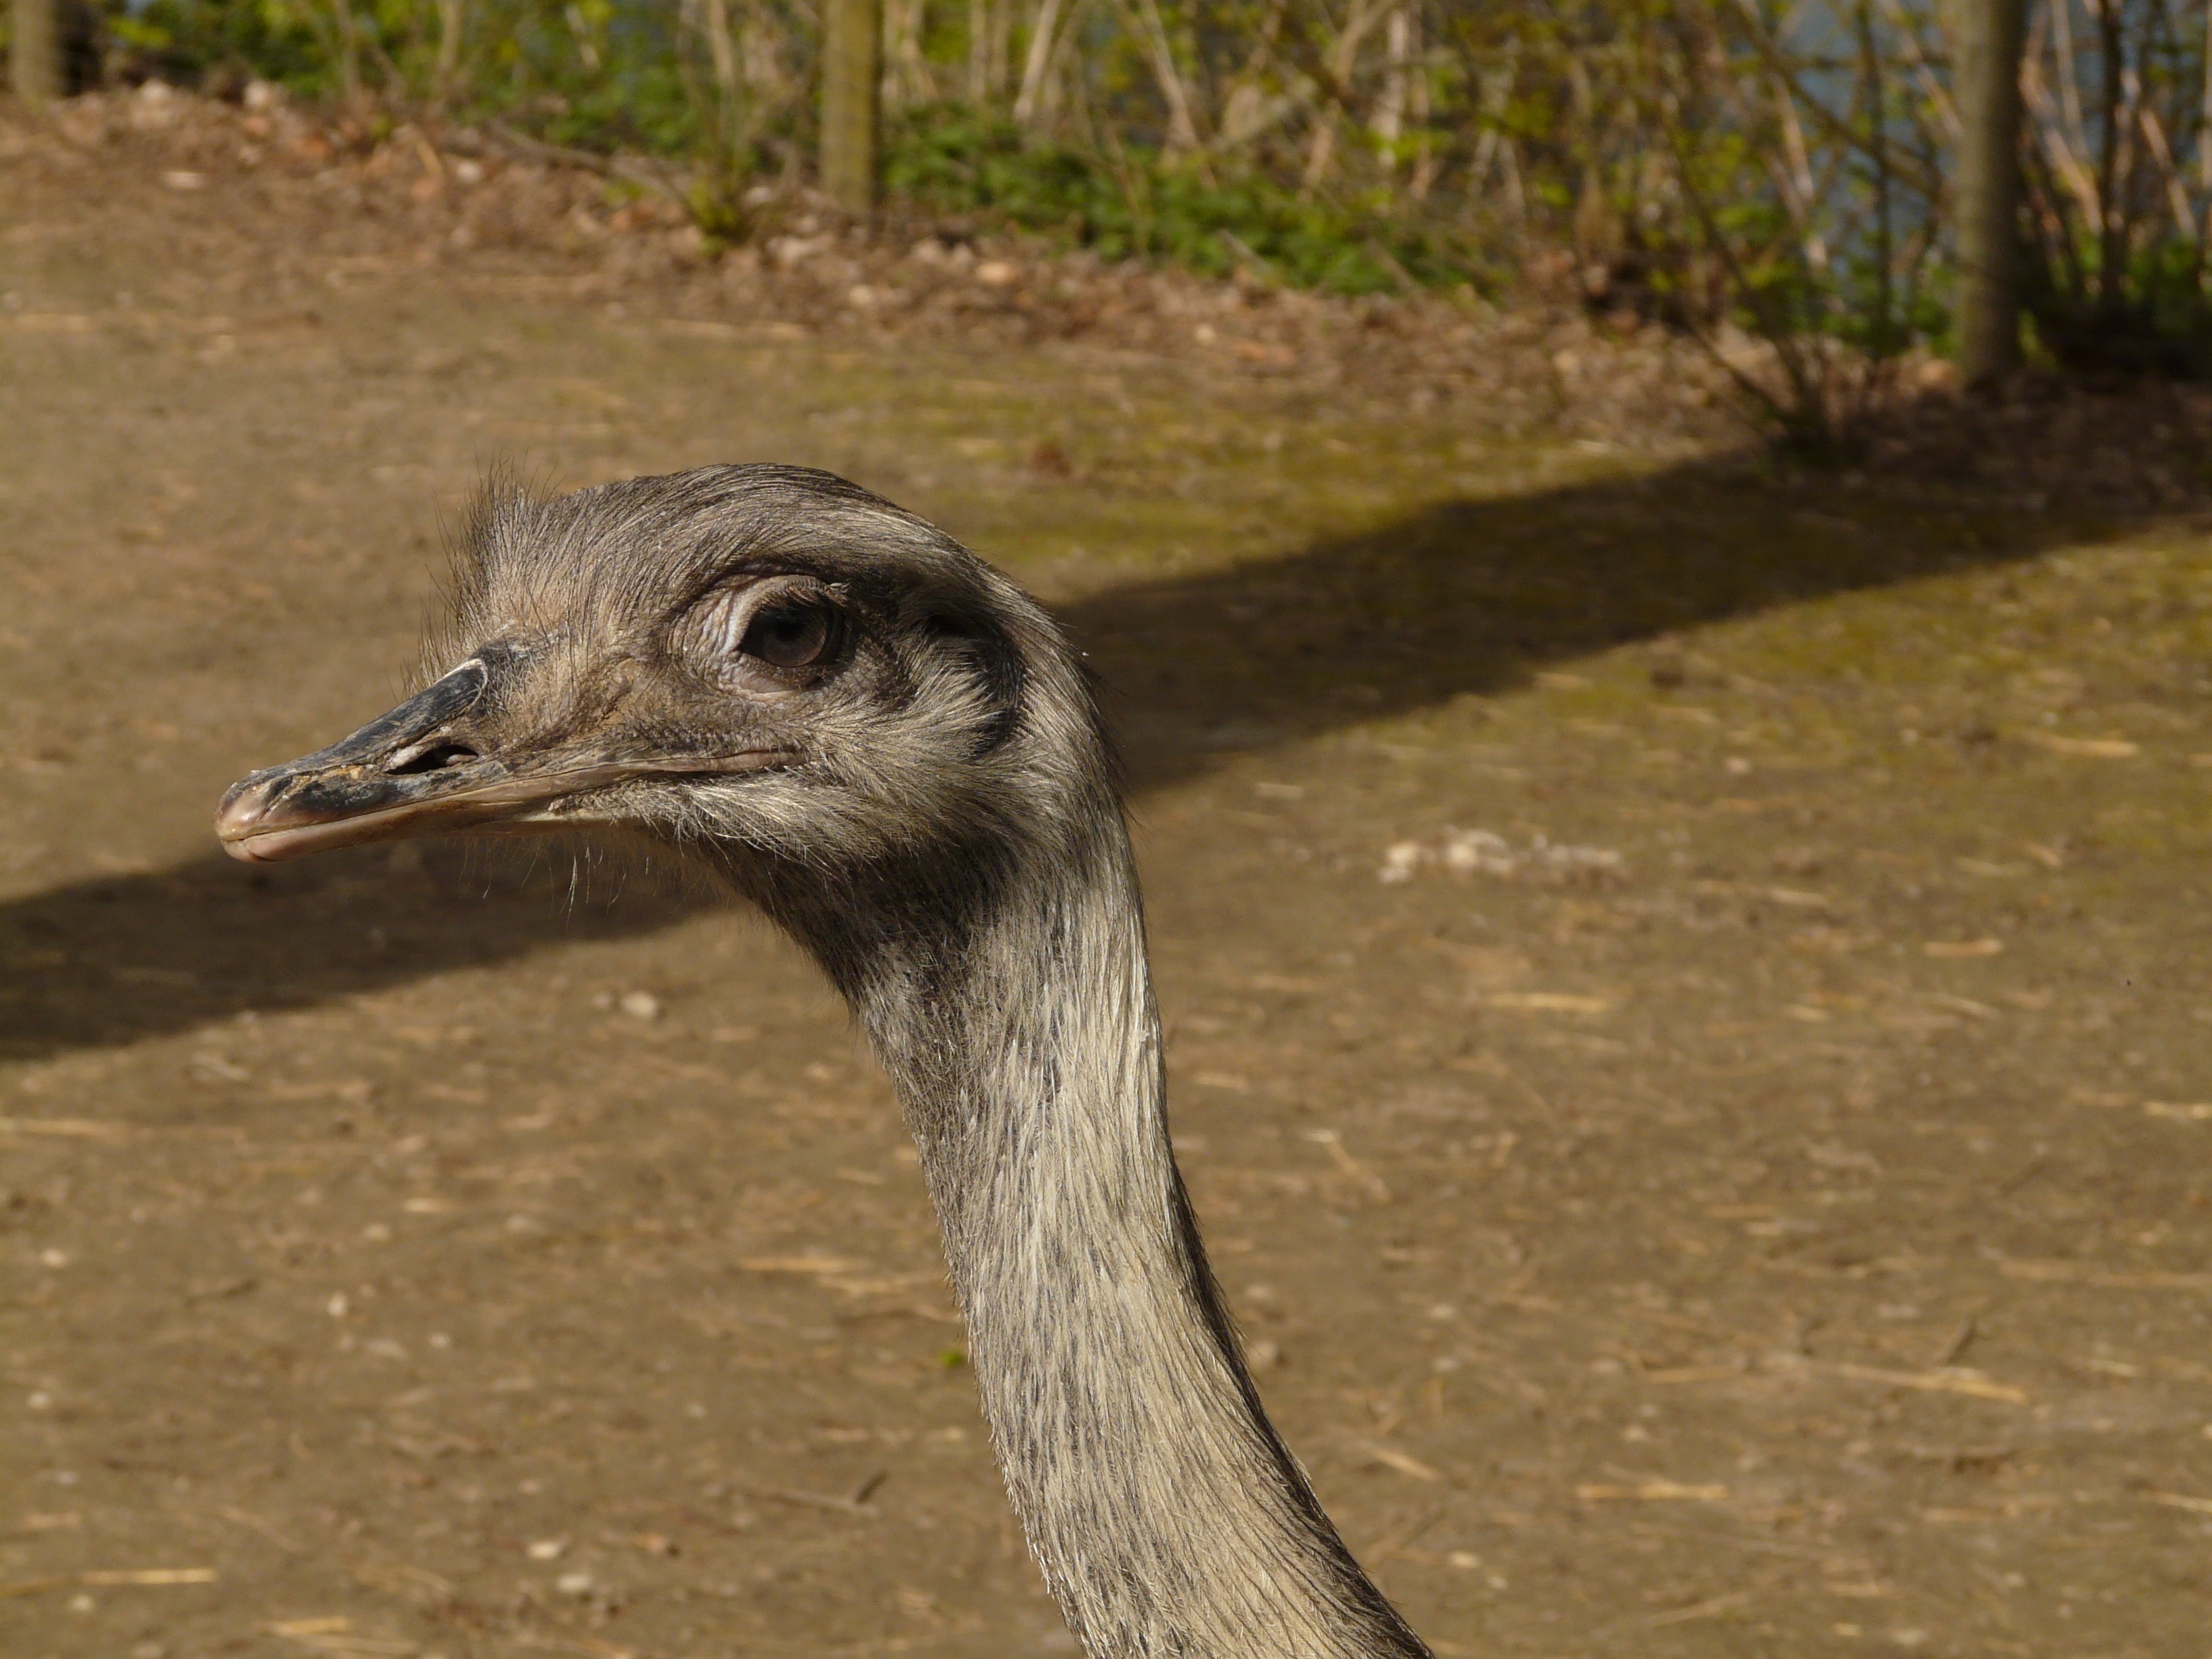
bird, animal, wildlife, beak, ostrich, fauna, emu, head, bill, ratite, dromaius, rhea bird, flightless bird, flightless laufvogel, casuariiformes, terrestrial animal, rhea americana, dromaiidae, struthioniformes